List of Lepidoptera of Poland

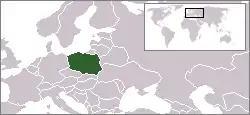
Location of Poland

The Lepidoptera of Poland consist of both the butterflies and moths recorded from Poland.